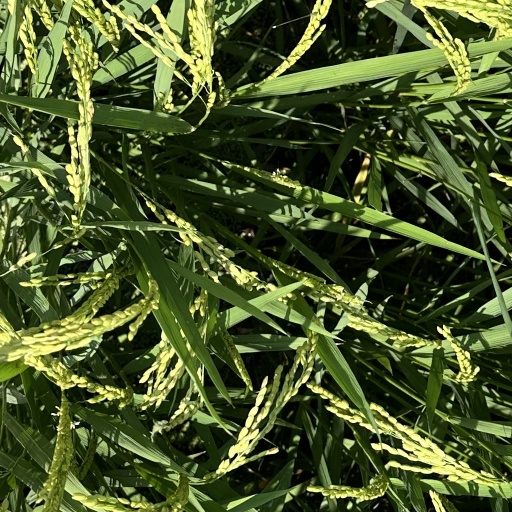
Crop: rice